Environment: real
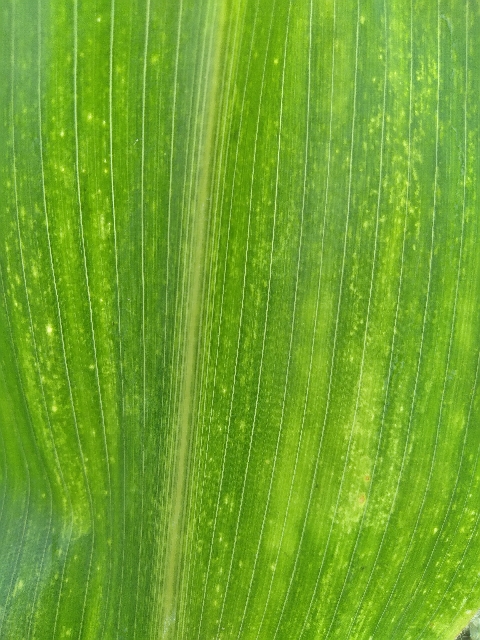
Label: lethal_necrosis